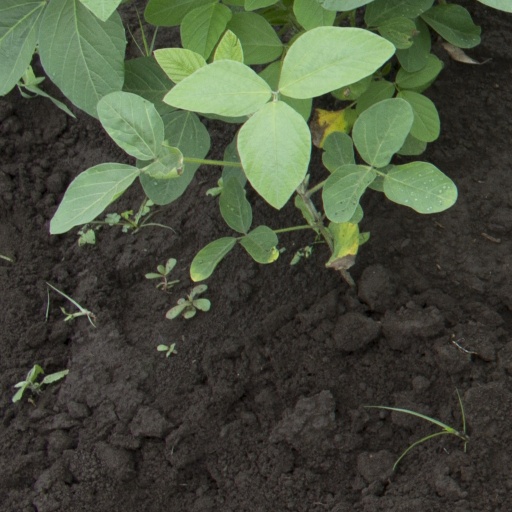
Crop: soybean